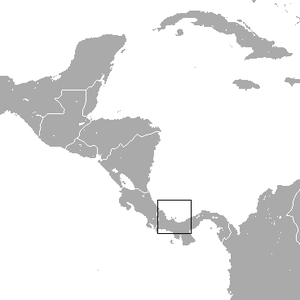
Le Paresseux nain est une espèce de paresseux tridactyle découverte en 2001. Il est endémique de la petite île d'Escudo de Veraguas dans l’archipel de Bocas del Toro au Panama. Comme son nom le suggère, il est un nain au sein du genre. Il est probablement le produit d'un nanisme insulaire. Les individus pèsent 40 % de moins et sont 20 % moins grands que les autres paresseux tridactyles. Ils sont acclimatés aux forêts de mangrove entourant l'île et c'est l'unique endroit où ils ont été aperçus. Le nombre de Bradypus pygmaeus est en déclin, principalement à cause du braconnage et, avec une faible population initiale, leur futur apparaît sombre. Il fait partie de la liste des 100 espèces les plus menacées au monde établie par l'UICN en 2012.